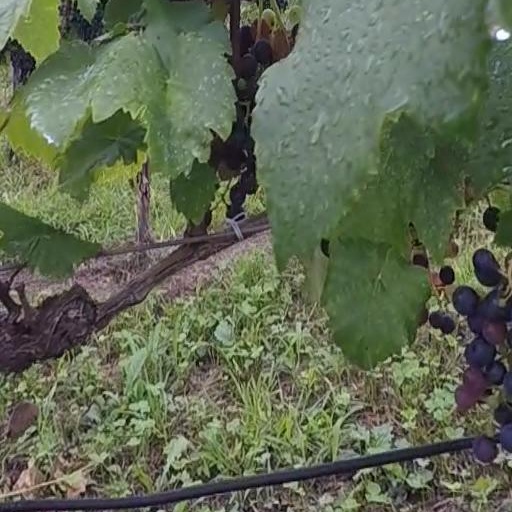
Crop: grape